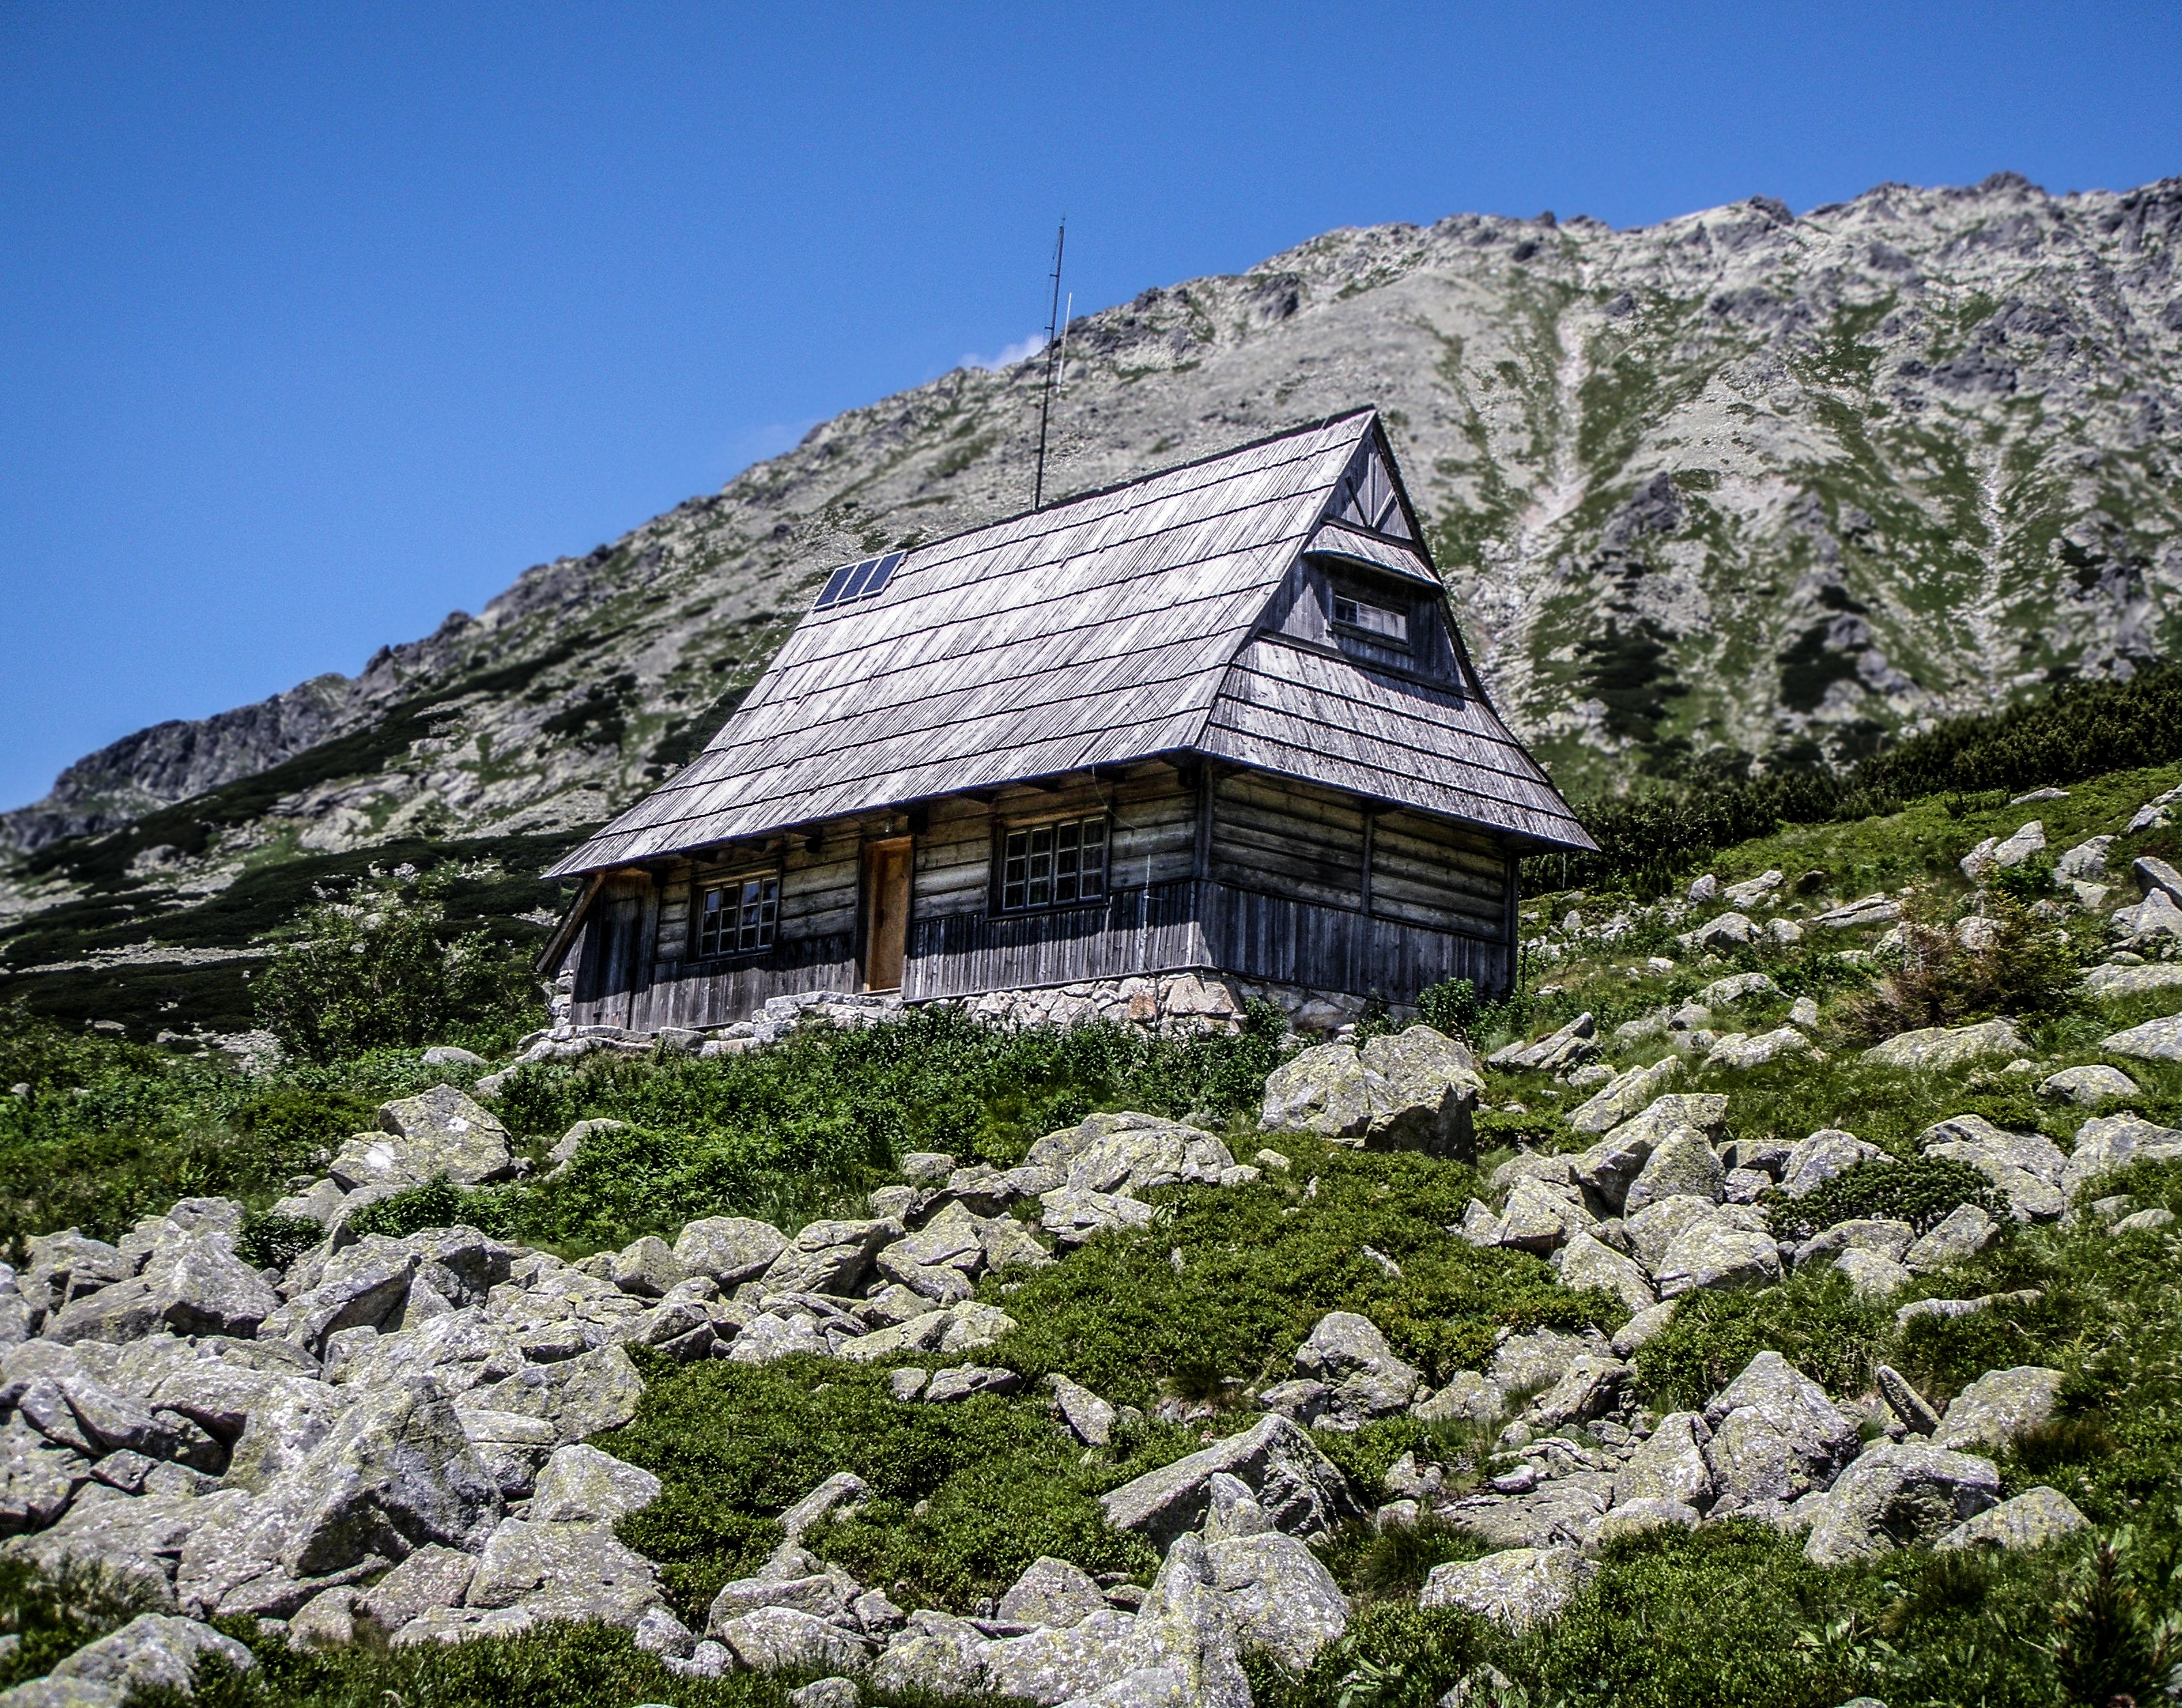
landscape, nature, outdoor, mountain, snow, sky, wood, house, hill, flower, valley, mountain range, vacation, hut, village, spring, green, cabin, cottage, scenery, ridge, sunny, mountains, alps, wooden, estate, rural area, mountainous landforms